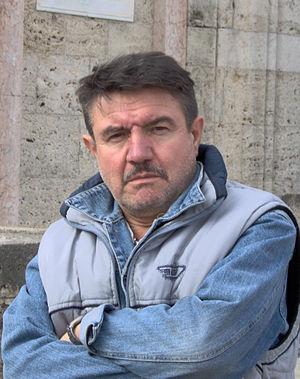
Hristo Boytchev est un auteur dramatique bulgare né en 1950.